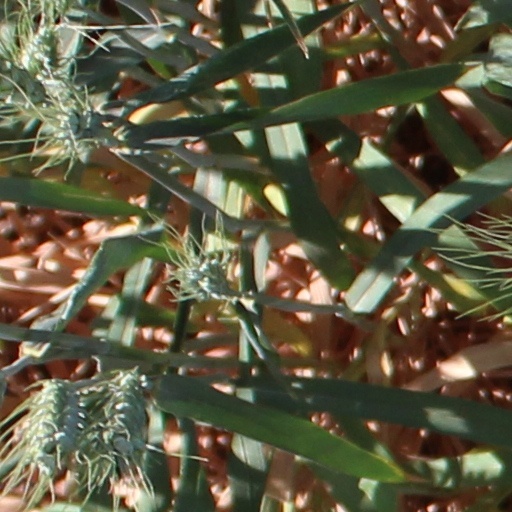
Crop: wheat